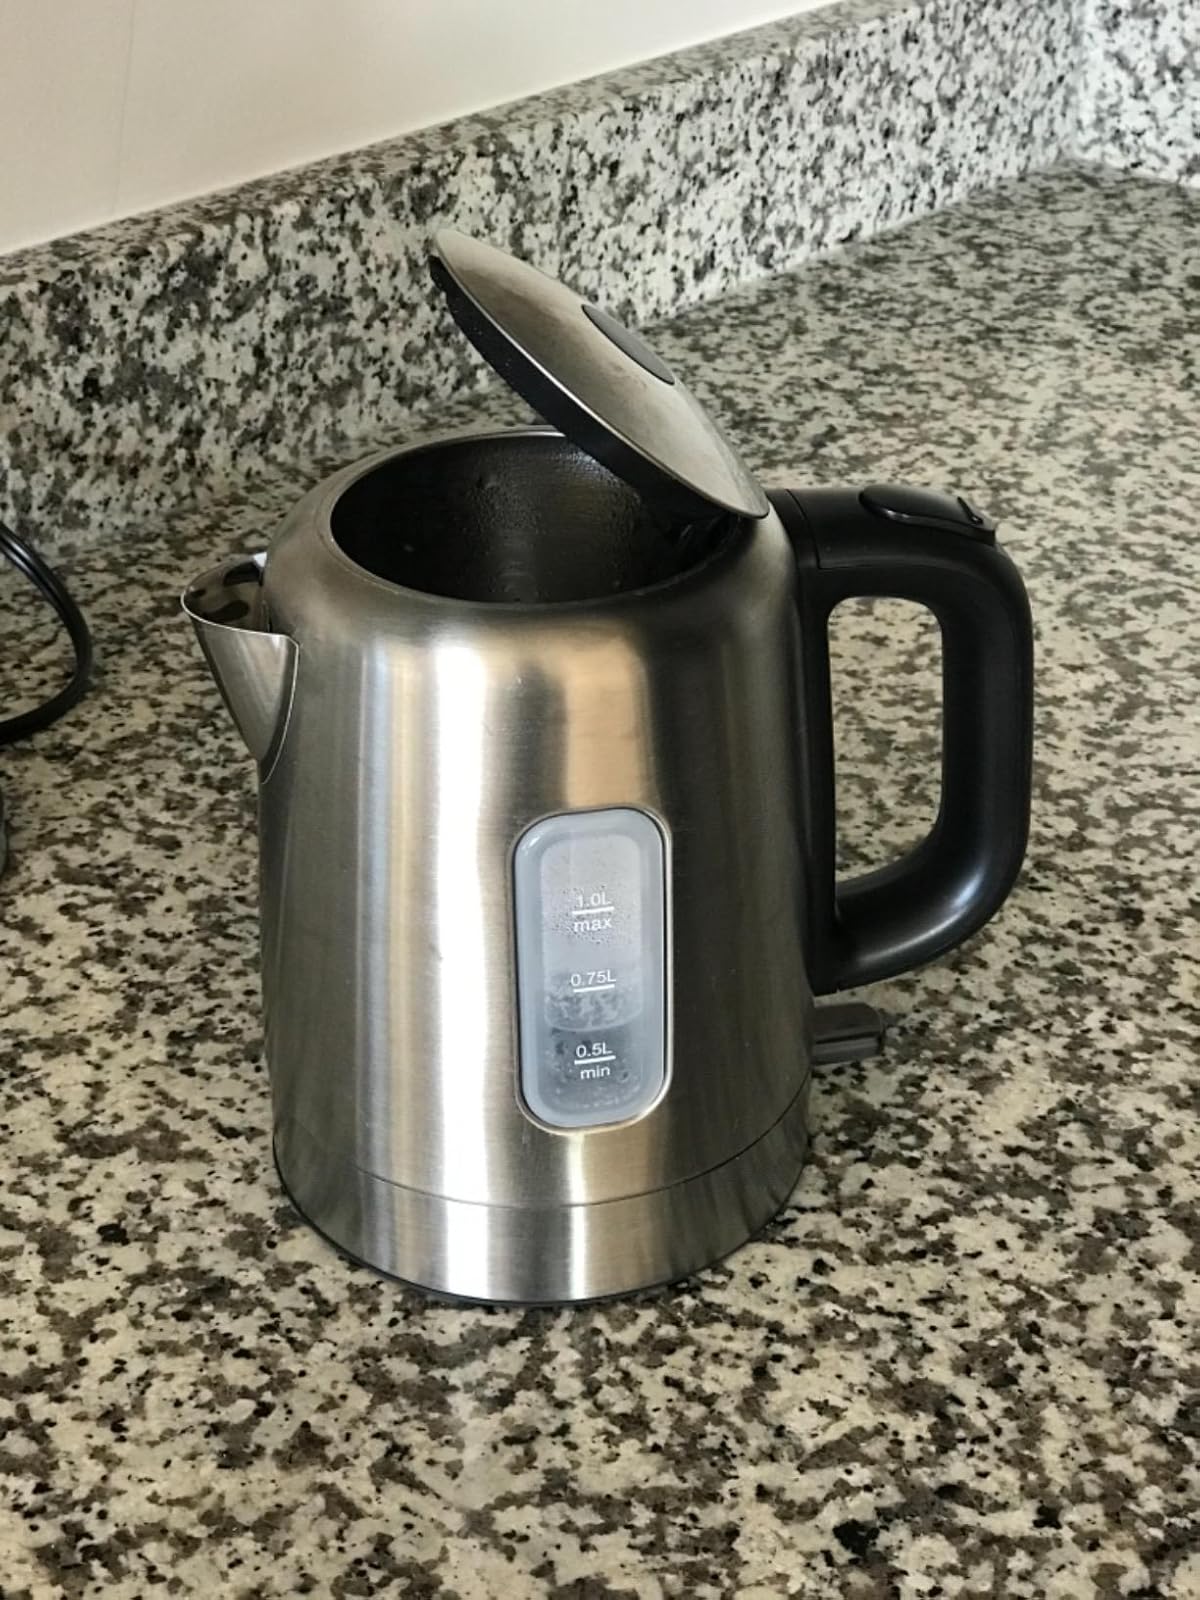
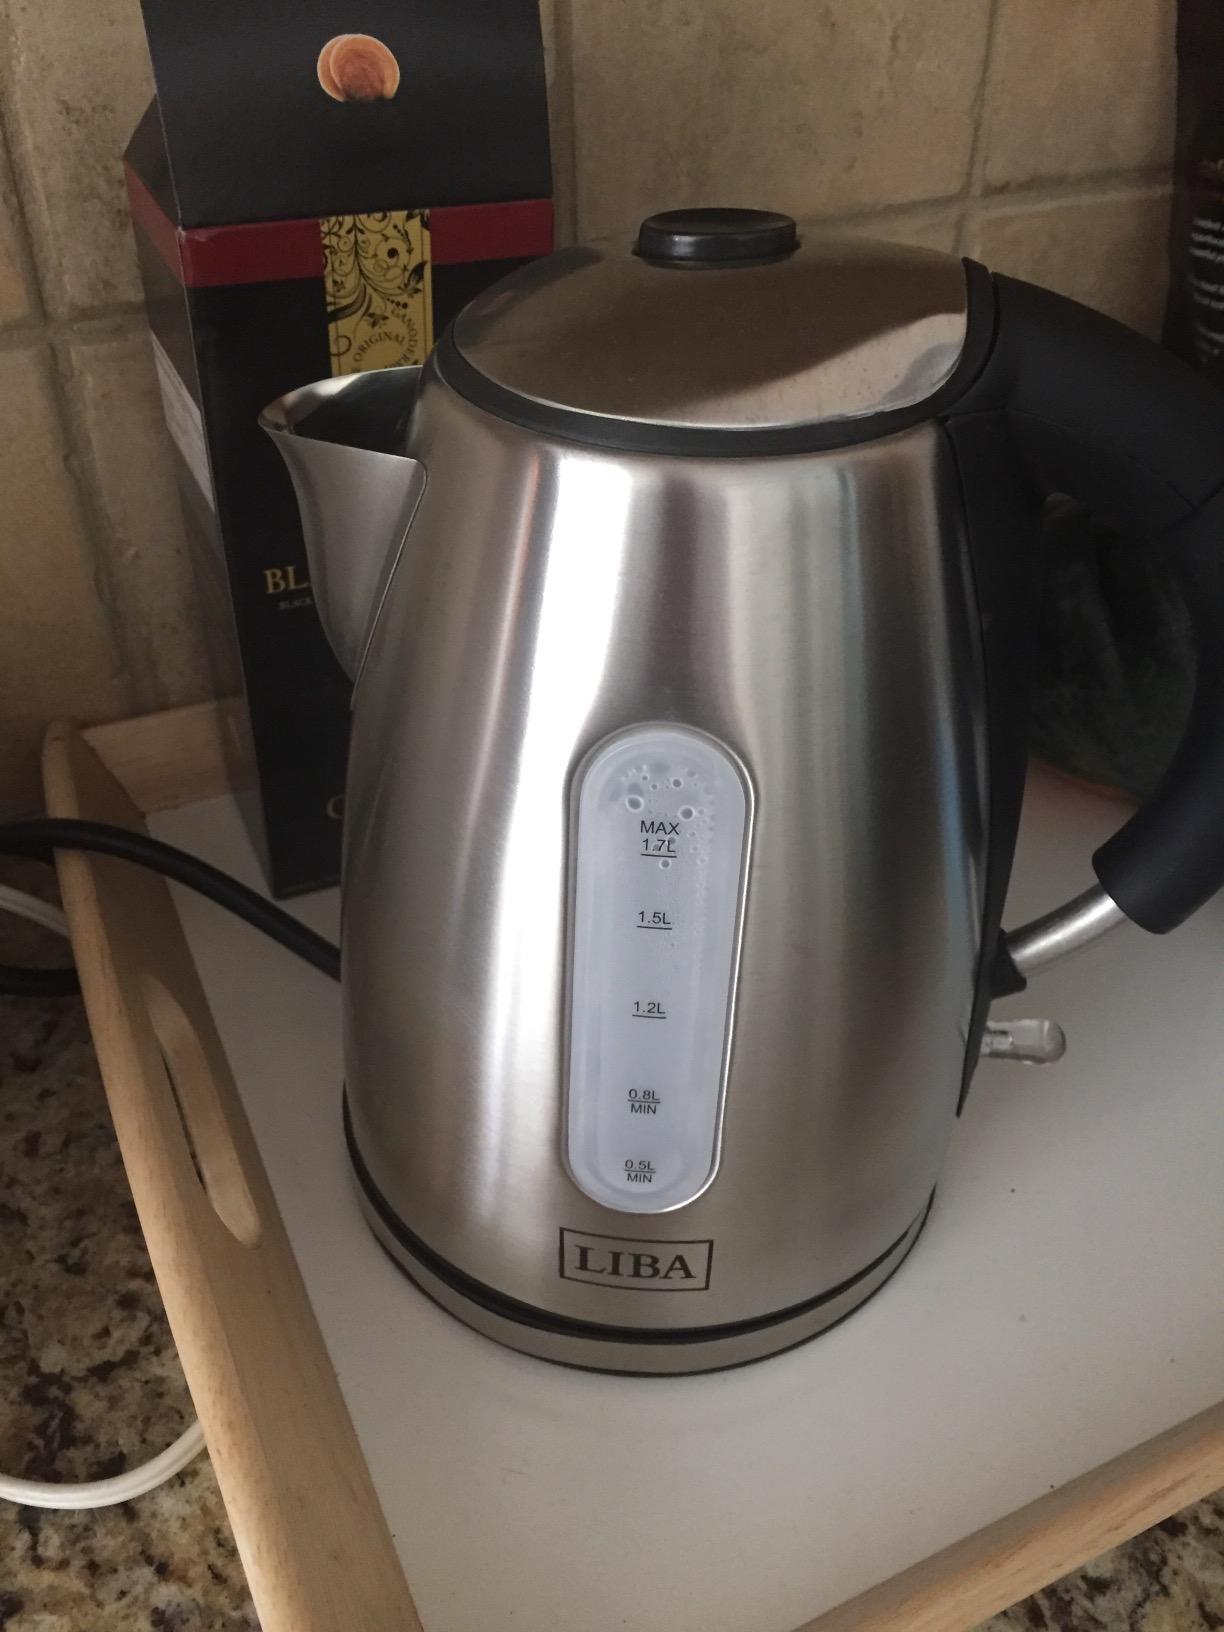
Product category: items_kettle
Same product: no